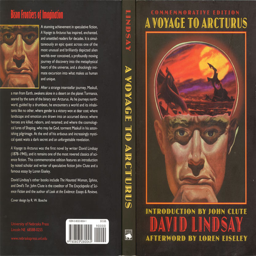
essay on the movie across the universe